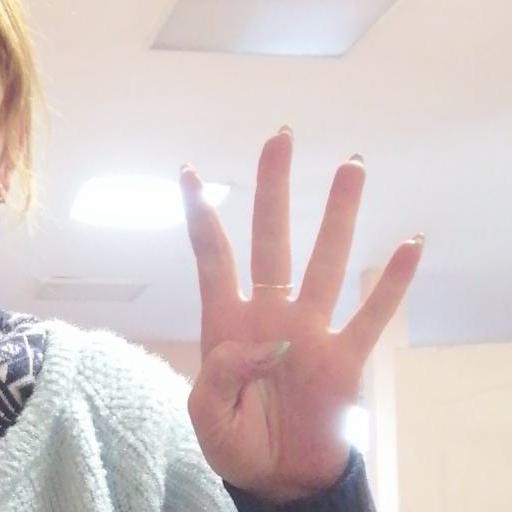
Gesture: four